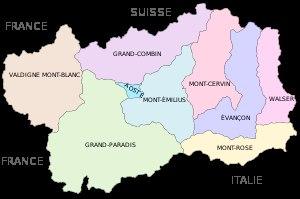
Le territoire de la Vallée d'Aoste est entièrement organisé et subdivisé en unités de communes, ayant remplacé à partir de 2015 les anciennes communautés de montagne.